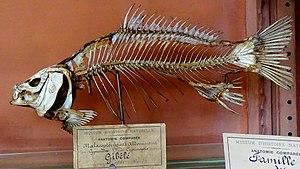
Carassius gibelio - Cyprinopsis gibelio - squeletteMNHN
Carassius gibelio, communément appelé Carassin argenté, Carpe prussienne ou Carpe de Prusse, est une espèce de poissons de la famille des cyprinidés. Elle est proche de deux autres espèces du genre Carassius avec lesquelles elle est souvent confondue, Carassius carassius et Carassius auratus.